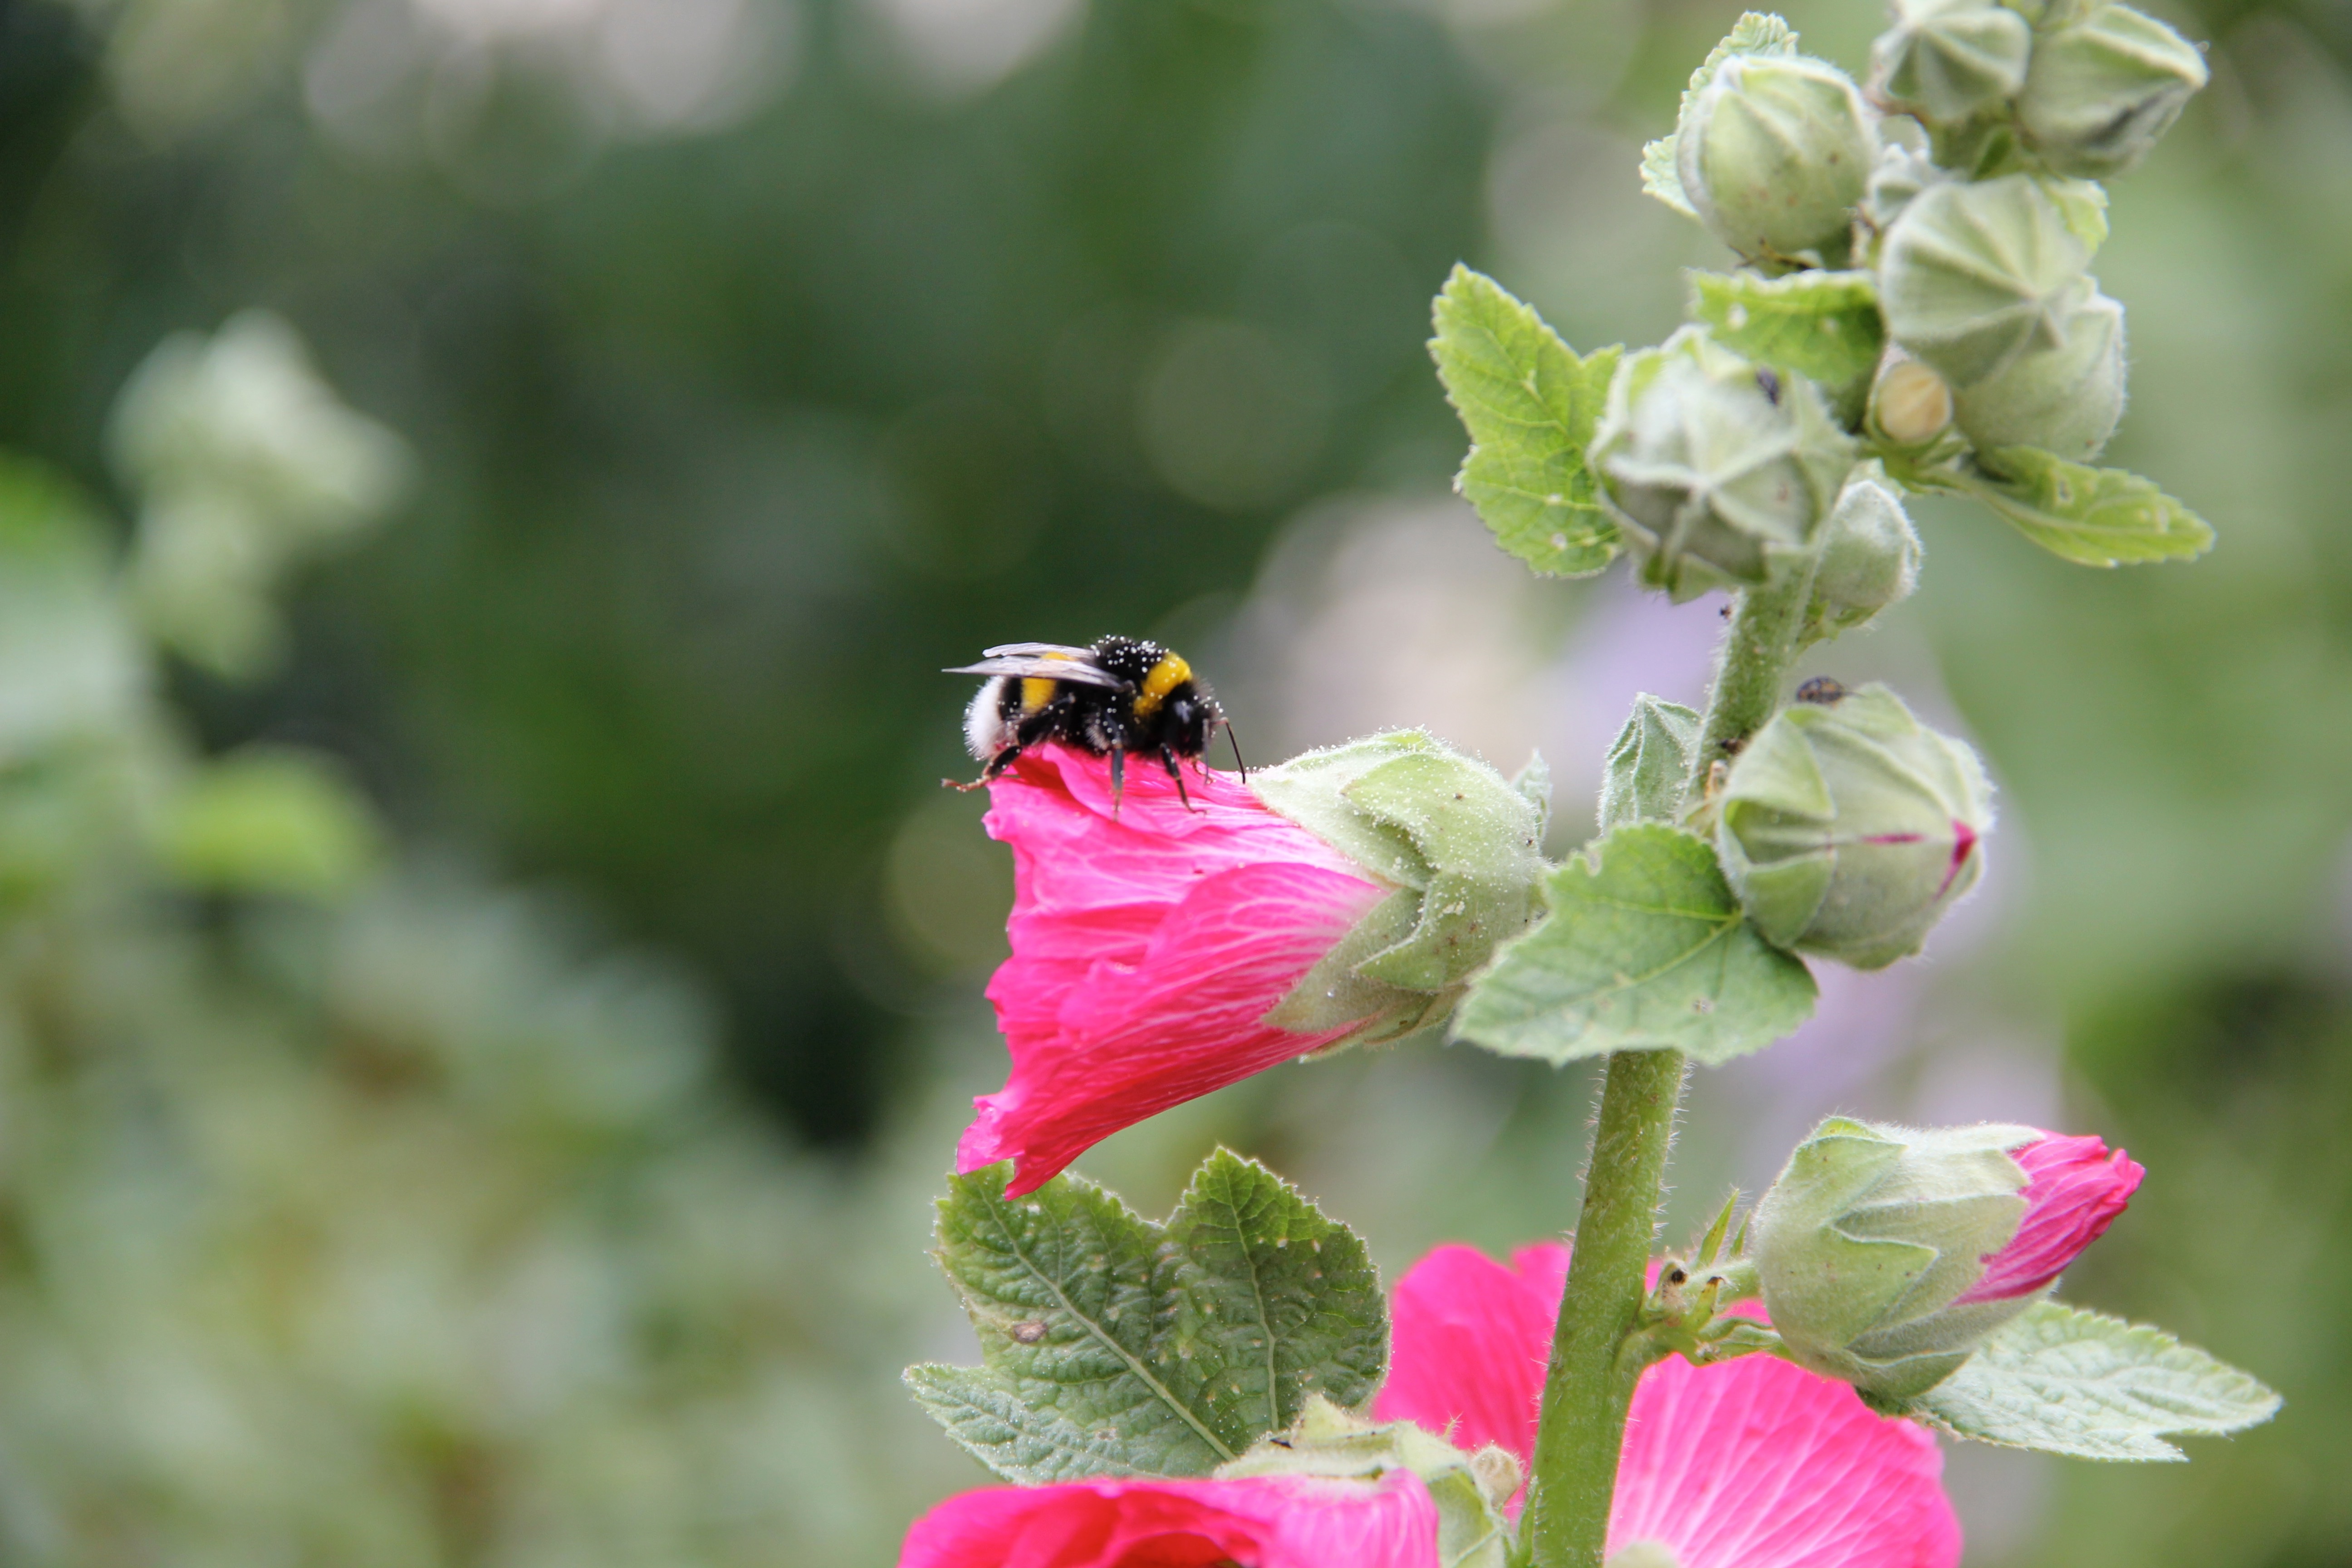
nature, blossom, plant, flower, petal, bloom, insect, botany, flora, fauna, invertebrate, wildflower, close up, bee, hummel, nectar, macro photography, flowering plant, pollinator, stock rose, land plant